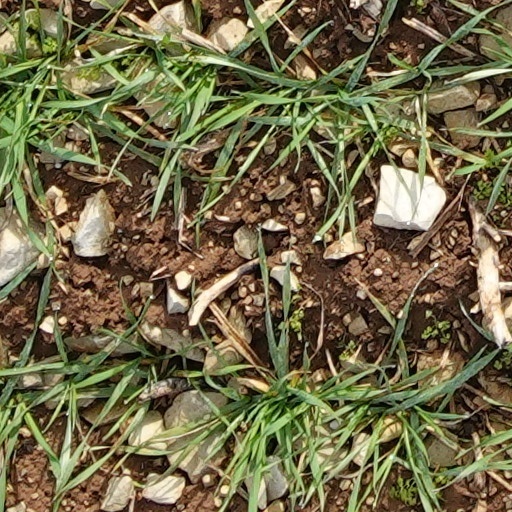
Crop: wheat